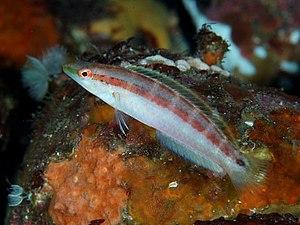
Suezichthys est un genre de poissons de la famille des Labridae.